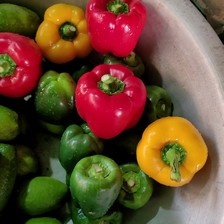
Label: capsicum